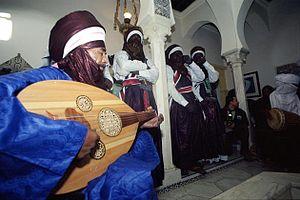
Le chanteur algérien Othmane Bali au cours d'une soirée musicale à Alger.
Othmane Bali de son vrai nom Mebarek Athmany est un chanteur algérien Touereg né en mai 1953 à Djanet et mort le 17 juin 2005, emporté dans la soirée par l'oued qui traverse Djanet. Il est le père de l'auteur et interprète Nabil Bali.
L'Algérie ; et arabe algérien : الدزاير, الجازاير ou لدزاير ; en tamazight et tifinagh ⴷⵣⴰⵢⵔ est un pays d’Afrique du Nord faisant partie du Maghreb. Depuis 1962, elle est nommée en forme longue République algérienne démocratique et populaire, abrégée en RADP. Sa capitale est Alger, la ville la plus peuplée du pays, dans le Nord, sur la côte méditerranéenne.
La musique algérienne se distingue par la diversité des genres musicaux et par son riche répertoire. La musique classique arabophone est la musique arabo-andalouse, très appréciée dans les grandes villes du pays, elle a donné trois formes : le gharnati à Tlemcen, la çanaa à Alger, et le malouf à Constantine. D'autres styles musicaux citadins plus populaires existent à côté comme le hawzi, le aroubi, le mahjouz et le chaâbi. Régionalement, la musique raï est originaire de l'Ouest algérien, tandis que la musique staifi, est apparue dans l'Est du pays. La musique contemporaine d'expression berbère a principalement émergé en Kabylie. Dans le Sahara, on connaît la musique diwane et la musique touarègue. La musique moderne est présente par divers styles comme le rock et le rap.